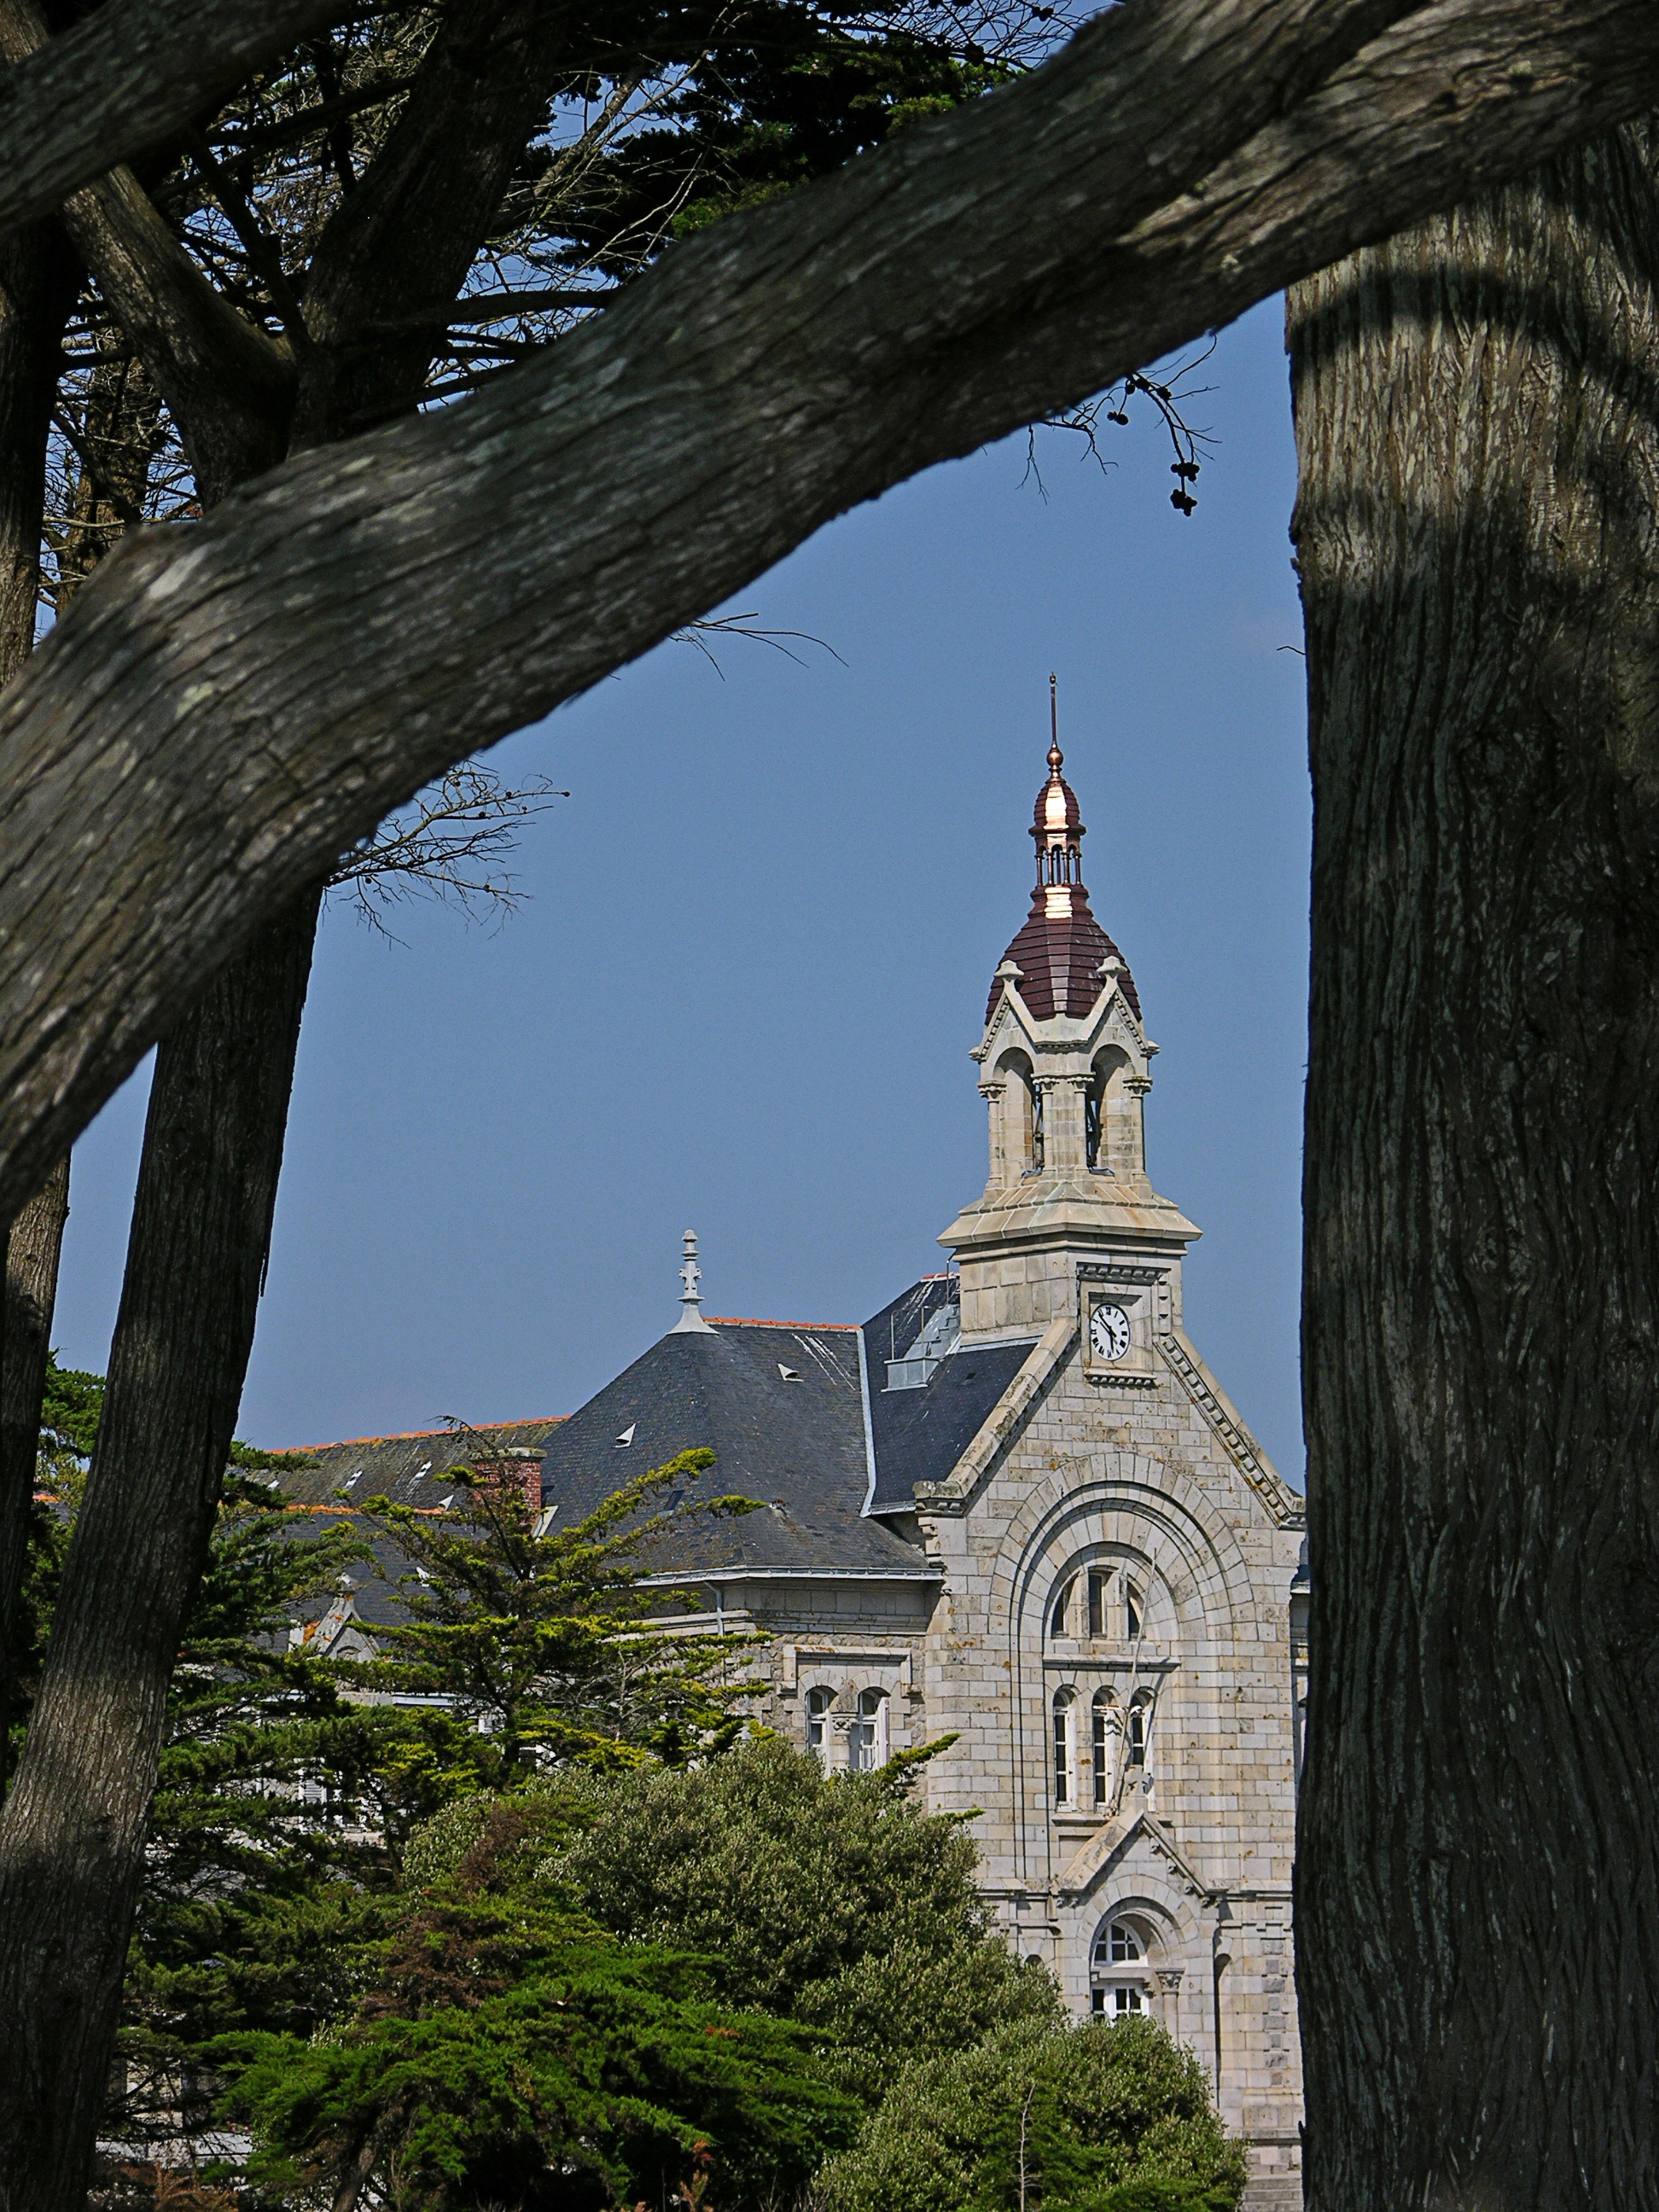
tree, rock, building, landmark, church, place of worship, monastery, shrine, the croisic, woody plant, pen bron, the turballe